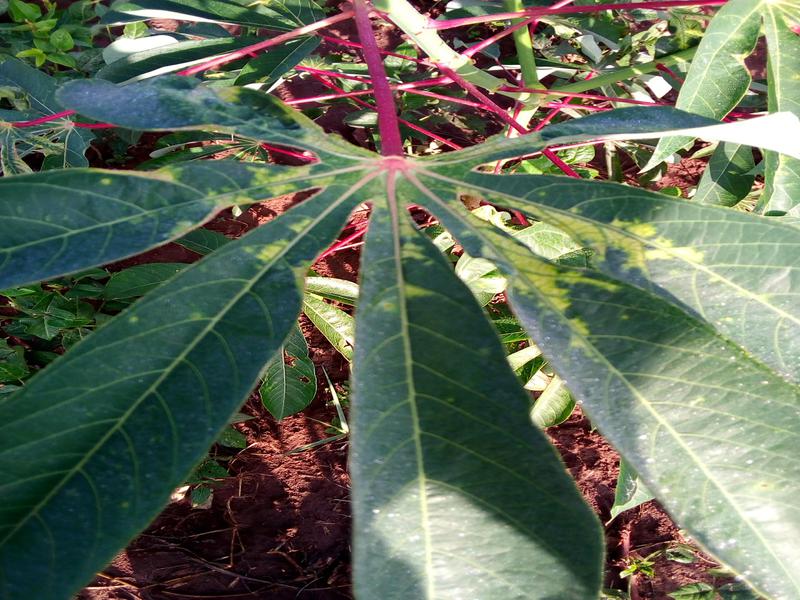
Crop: cassava
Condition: mosaic_disease